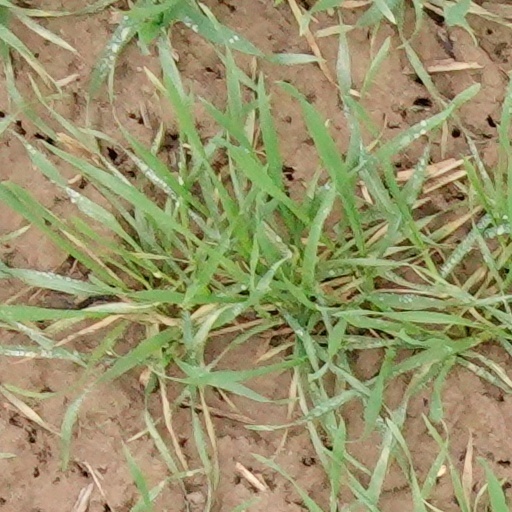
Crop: wheat